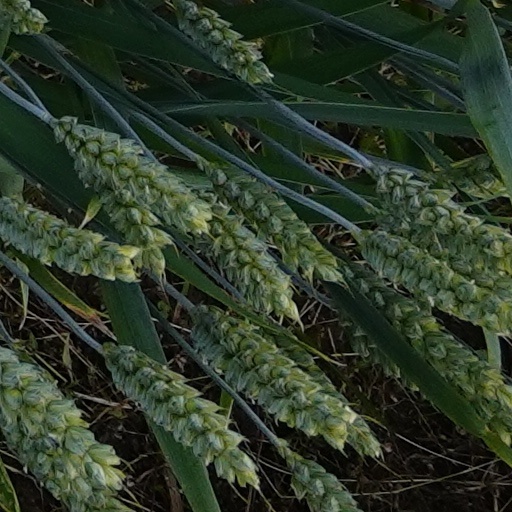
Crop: wheat